Renaissance in Scotland

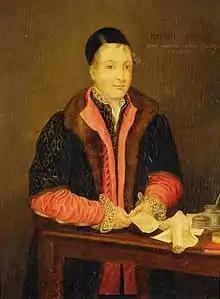
A coloured painting showing a man in a cap and black gown over red clothes with writing materials on a table in front of him

As early as 1495 some Scots were in contact with the leading figure in the Northern humanist movement, the Netherlands-born Desiderius Erasmus (1466–1536). They were also in contact with the French humanist and scholar Jacques Lefèvre d'Étaples ( –1536). Erasmus was tutor to James VI's illegitimate son, and Archbishop of St. Andrews, Alexander Stewart (c. 1493–1513). These international contacts helped integrate Scotland into a wider European scholarly world and would be one of the most important ways in which the new ideas of humanism were brought into Scottish intellectual life. By 1497 the humanist and historian Hector Boece, born in Dundee and who had studied at Paris, returned to become the first principal at the new university of Aberdeen. The continued movement to other universities produced a school of Scottish nominalists at Paris in the early sixteenth century, the most important of whom was John Mair, generally described as a scholastic, but whose Latin "History of Greater Britain" (1521) was sympathetic to the humanist social agenda. Another major figure was Archibald Whitelaw, who taught at St. Andrews and Cologne, becoming a tutor to the young James III and royal secretary from 1462 to 1493. Robert Reid, Abbot of Kinloss and later Bishop of Orkney, was responsible in the 1520s and 1530s for bringing the Italian humanist Giovanni Ferrario to teach at Kinloss Abbey, where he established an impressive library and wrote works of Scottish history and biography. Reid was also instrumental in organising the public lectures which were established in Edinburgh in the 1540s on law, Greek, Latin and philosophy, under the patronage of Mary of Guise. They developed into the "Tounis College", which would become the University of Edinburgh in 1582.